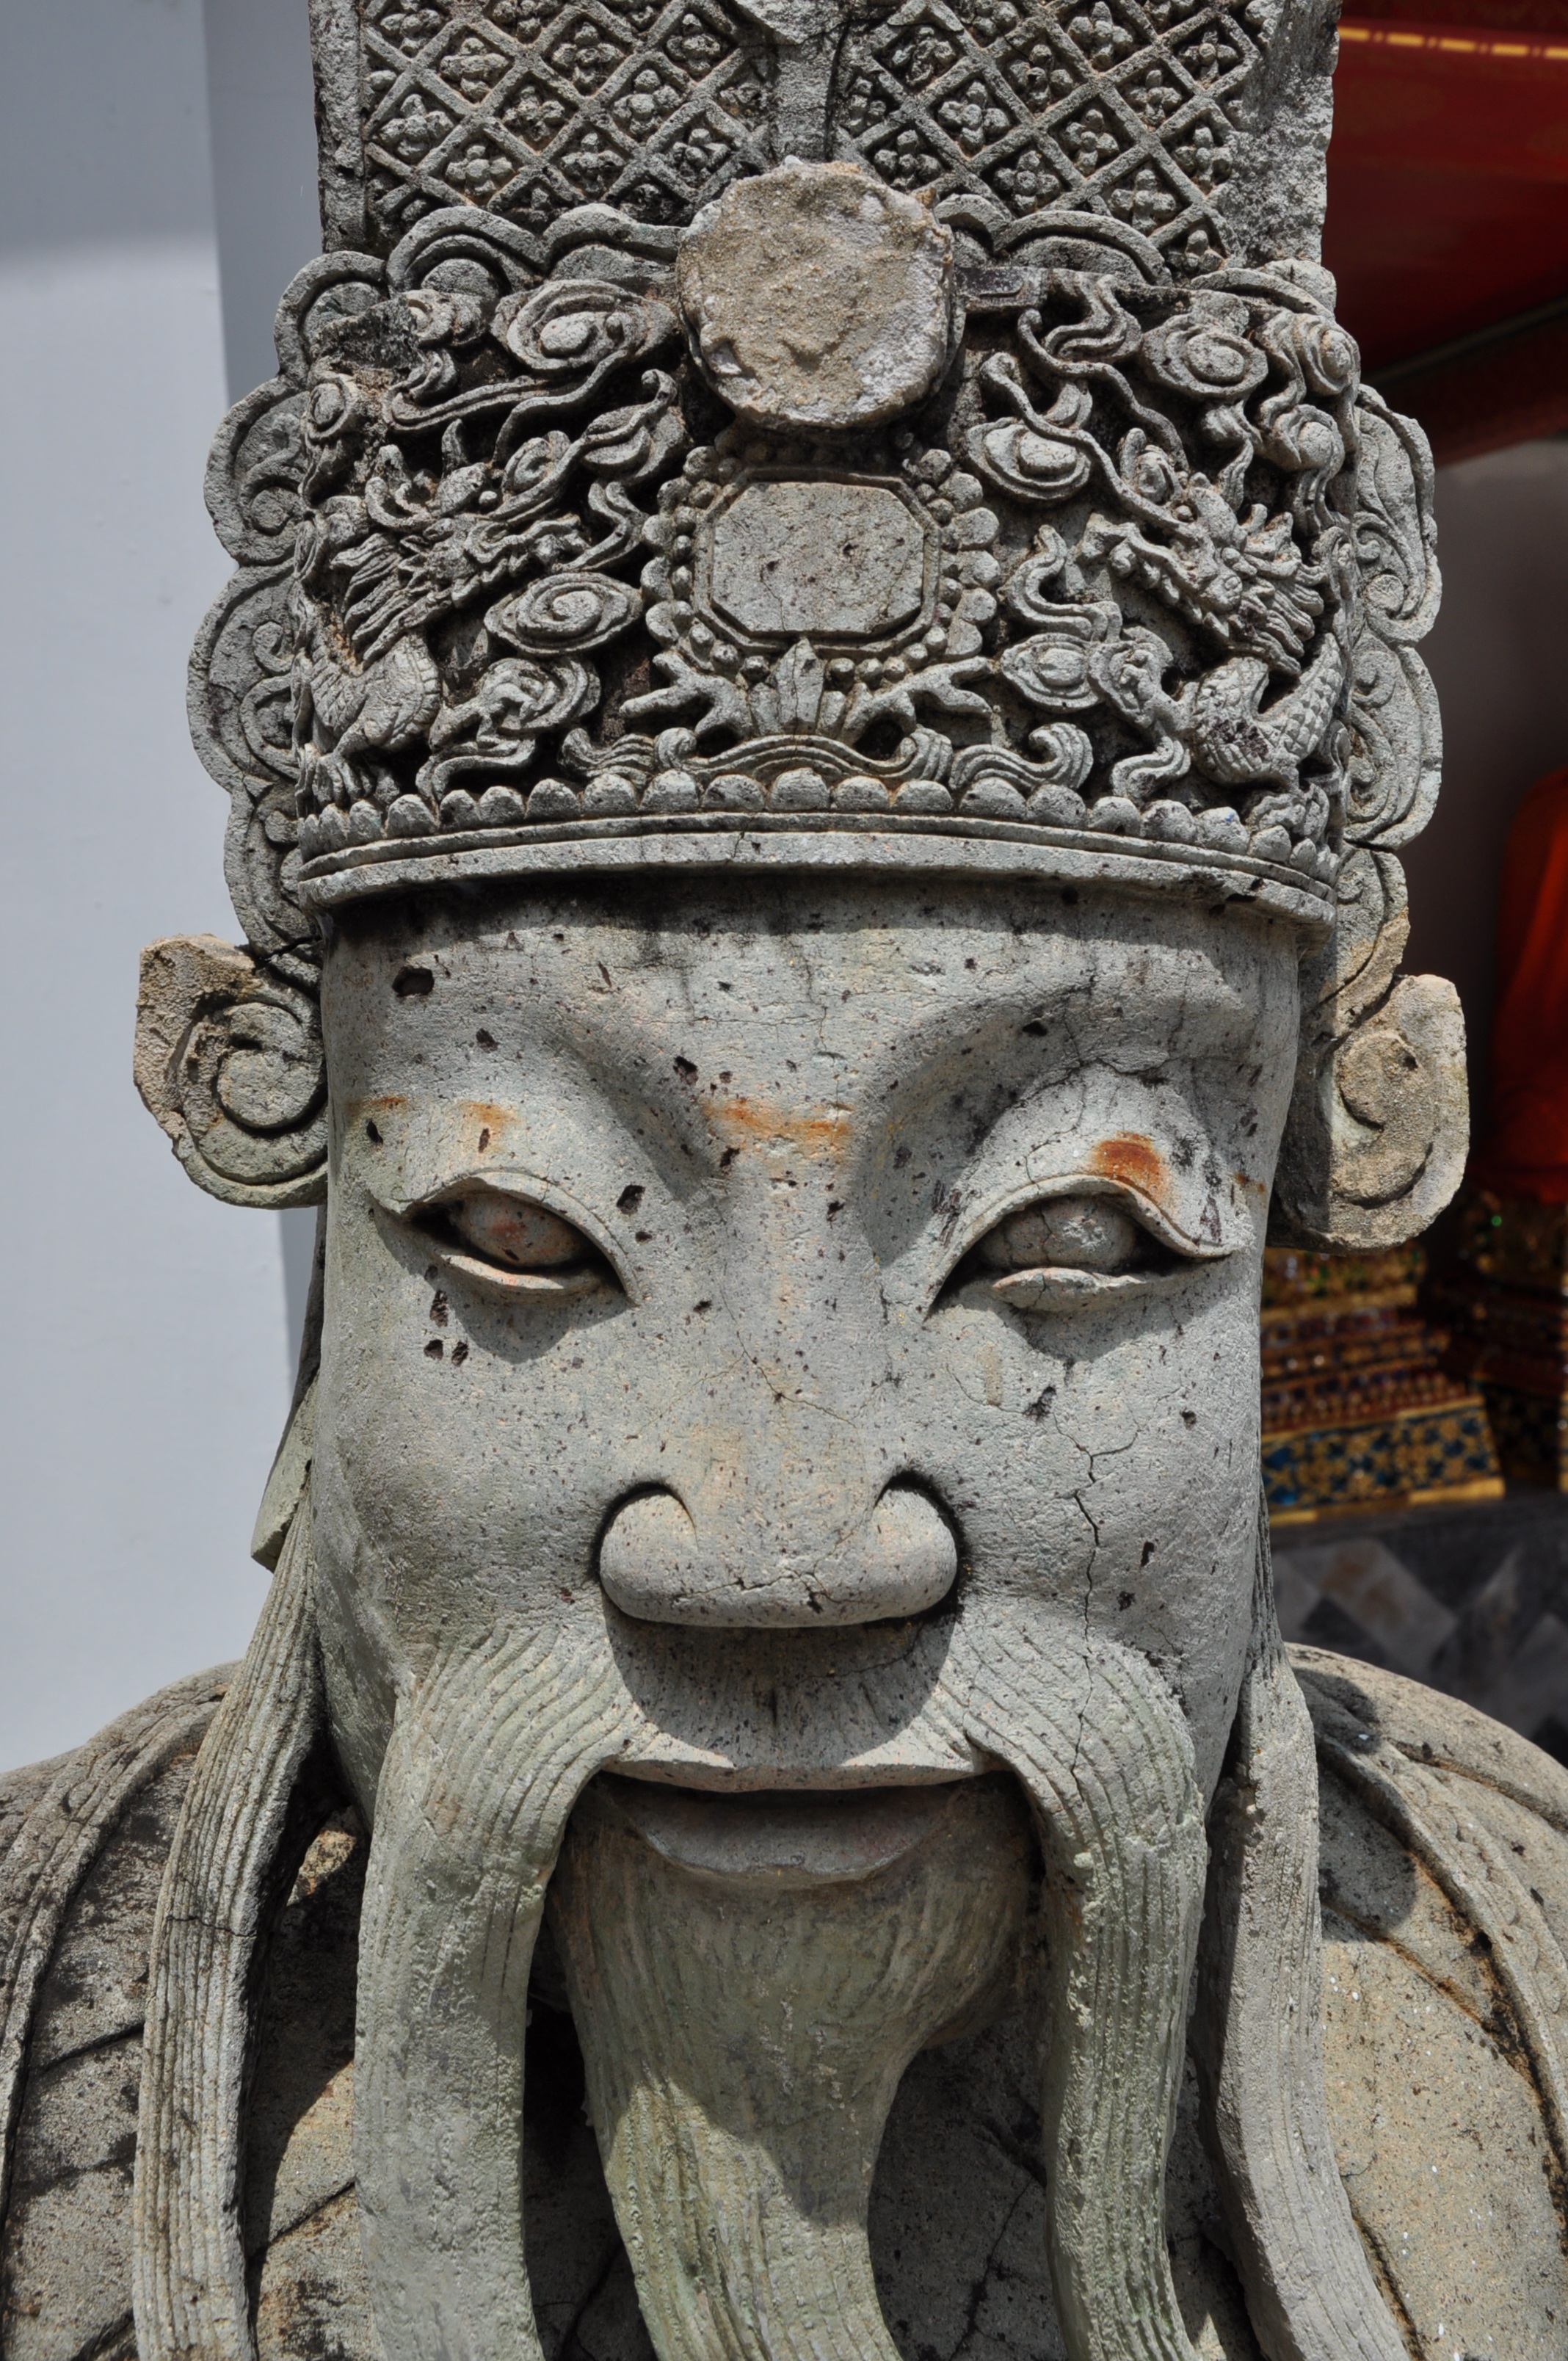
monument, statue, thailand, sculpture, art, figure, temple, carving, stone statue, mythology, archaeological site, stone carving, hindu temple, ancient history